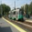
Label: train